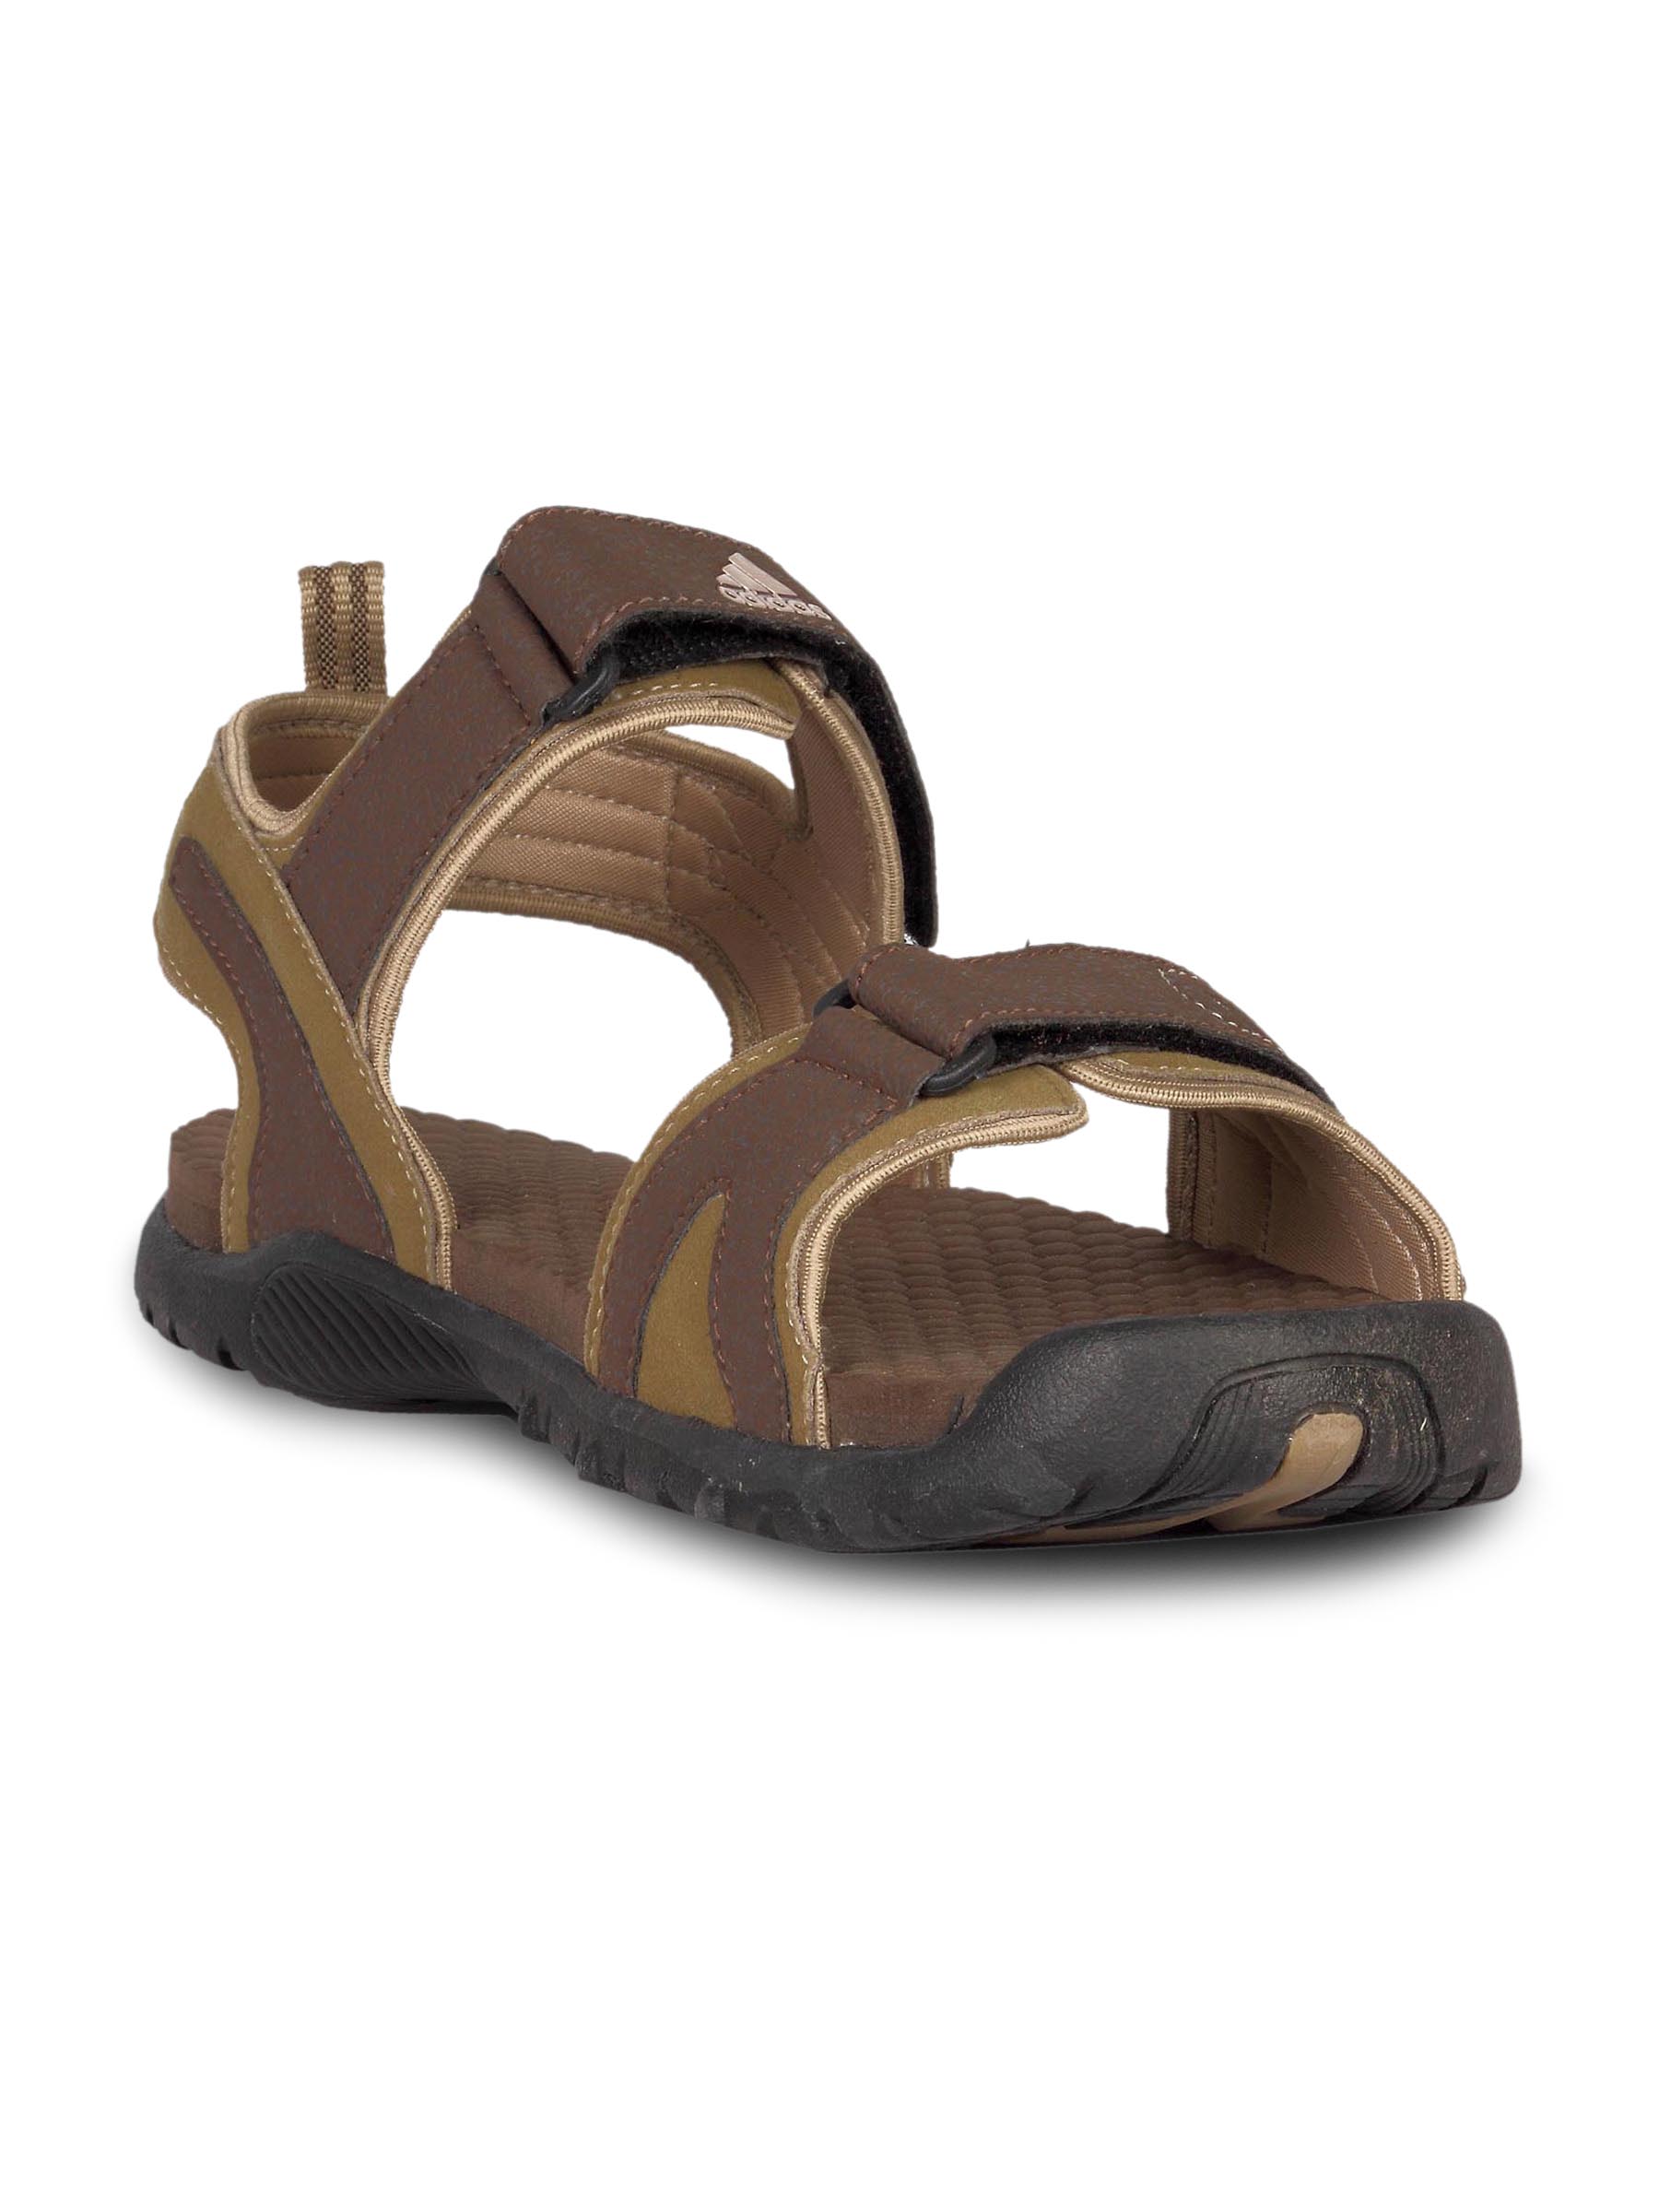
ADIDAS Men Spry Wine Black Sandal
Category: Footwear / Sandal / Sandals
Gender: Men
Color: Brown
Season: Fall 2010
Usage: Casual